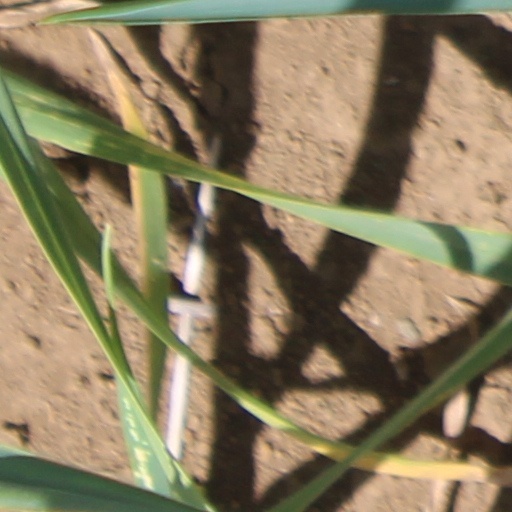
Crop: wheat